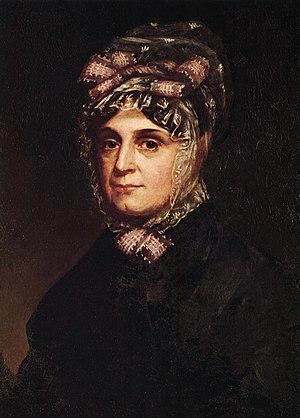
Anna Harrison, née Anna Elizabeth Symmes le 25 juillet 1775 à Morristown et morte le 25 février 1864 à North Bend, est la femme du président des États-Unis William Henry Harrison.
William Henry Harrison, né le 9 février 1773 à la plantation de Berkeley et mort le 4 avril 1841 à Washington, D.C., est un militaire, diplomate et homme d'État américain, 9ᵉ président des États-Unis.
La Première dame des États-Unis, est le titre non officiel donné à l'hôtesse de la Maison-Blanche. Cette fonction étant traditionnellement occupée par la femme du président des États-Unis, le titre est souvent pris pour qualifier l'épouse du président en place. Cependant plusieurs femmes qui n'étaient pas l'épouse du Président ont servi comme First Lady lorsque le président était célibataire ou veuf ou quand l'épouse de ce dernier était dans l'incapacité de remplir le rôle de Première dame. Dans ces cas, le poste est occupé par une femme parente ou amie du Président. On parle alors aussi d'« hôtesse de la Maison-Blanche ».